Police Women of Broward County

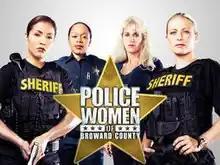
Ana Murillo, Shelunda Cooper, Julie Bower and Andrea Penoyer (from left)

Police Women of Broward County is the first of TLC's "Police Women" reality documentary series, which follows four female members of the Broward County Sheriff's Office (BSO) in Broward County, Florida.